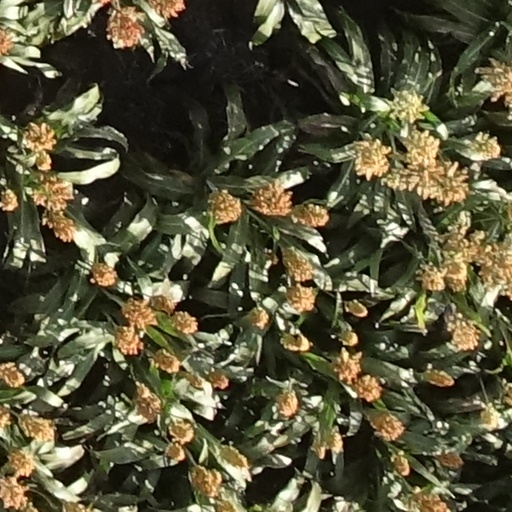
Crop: sorghum